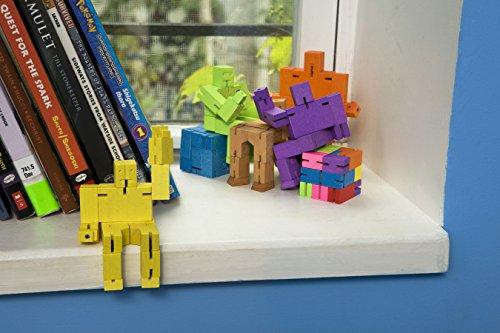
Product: Areaware Cubebot Small
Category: Toys & Games | Puzzles | Brain Teasers | Assembly & Disentanglement Puzzles
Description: Great Condition.
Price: $28.92